Dick Molpus

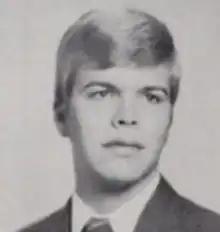
Molpus as a university student, 1970

During the 1967 Mississippi gubernatorial election, Molpus worked as a youth coordinator in Neshoba County for Democrat William F. Winter's unsuccessful campaign. He co-chaired a blue ribbon highway study committee during Governor Bill Waller's tenure. He volunteered for Winter's 1975 campaign and for his successful 1979 gubernatorial campaign. His father was one of Winter's leading supporters during the 1967 and 1975 elections, but later supported Republican nominee Gil Carmichael in the 1975 election and Jim Herring in the 1979 Democratic primary. Molpus was Winter's first announced appointee when he was selected as executive director of the Governor's Office of Federal-State Programs, on November 15, 1979. The office coordinated actions between federal and state agencies.